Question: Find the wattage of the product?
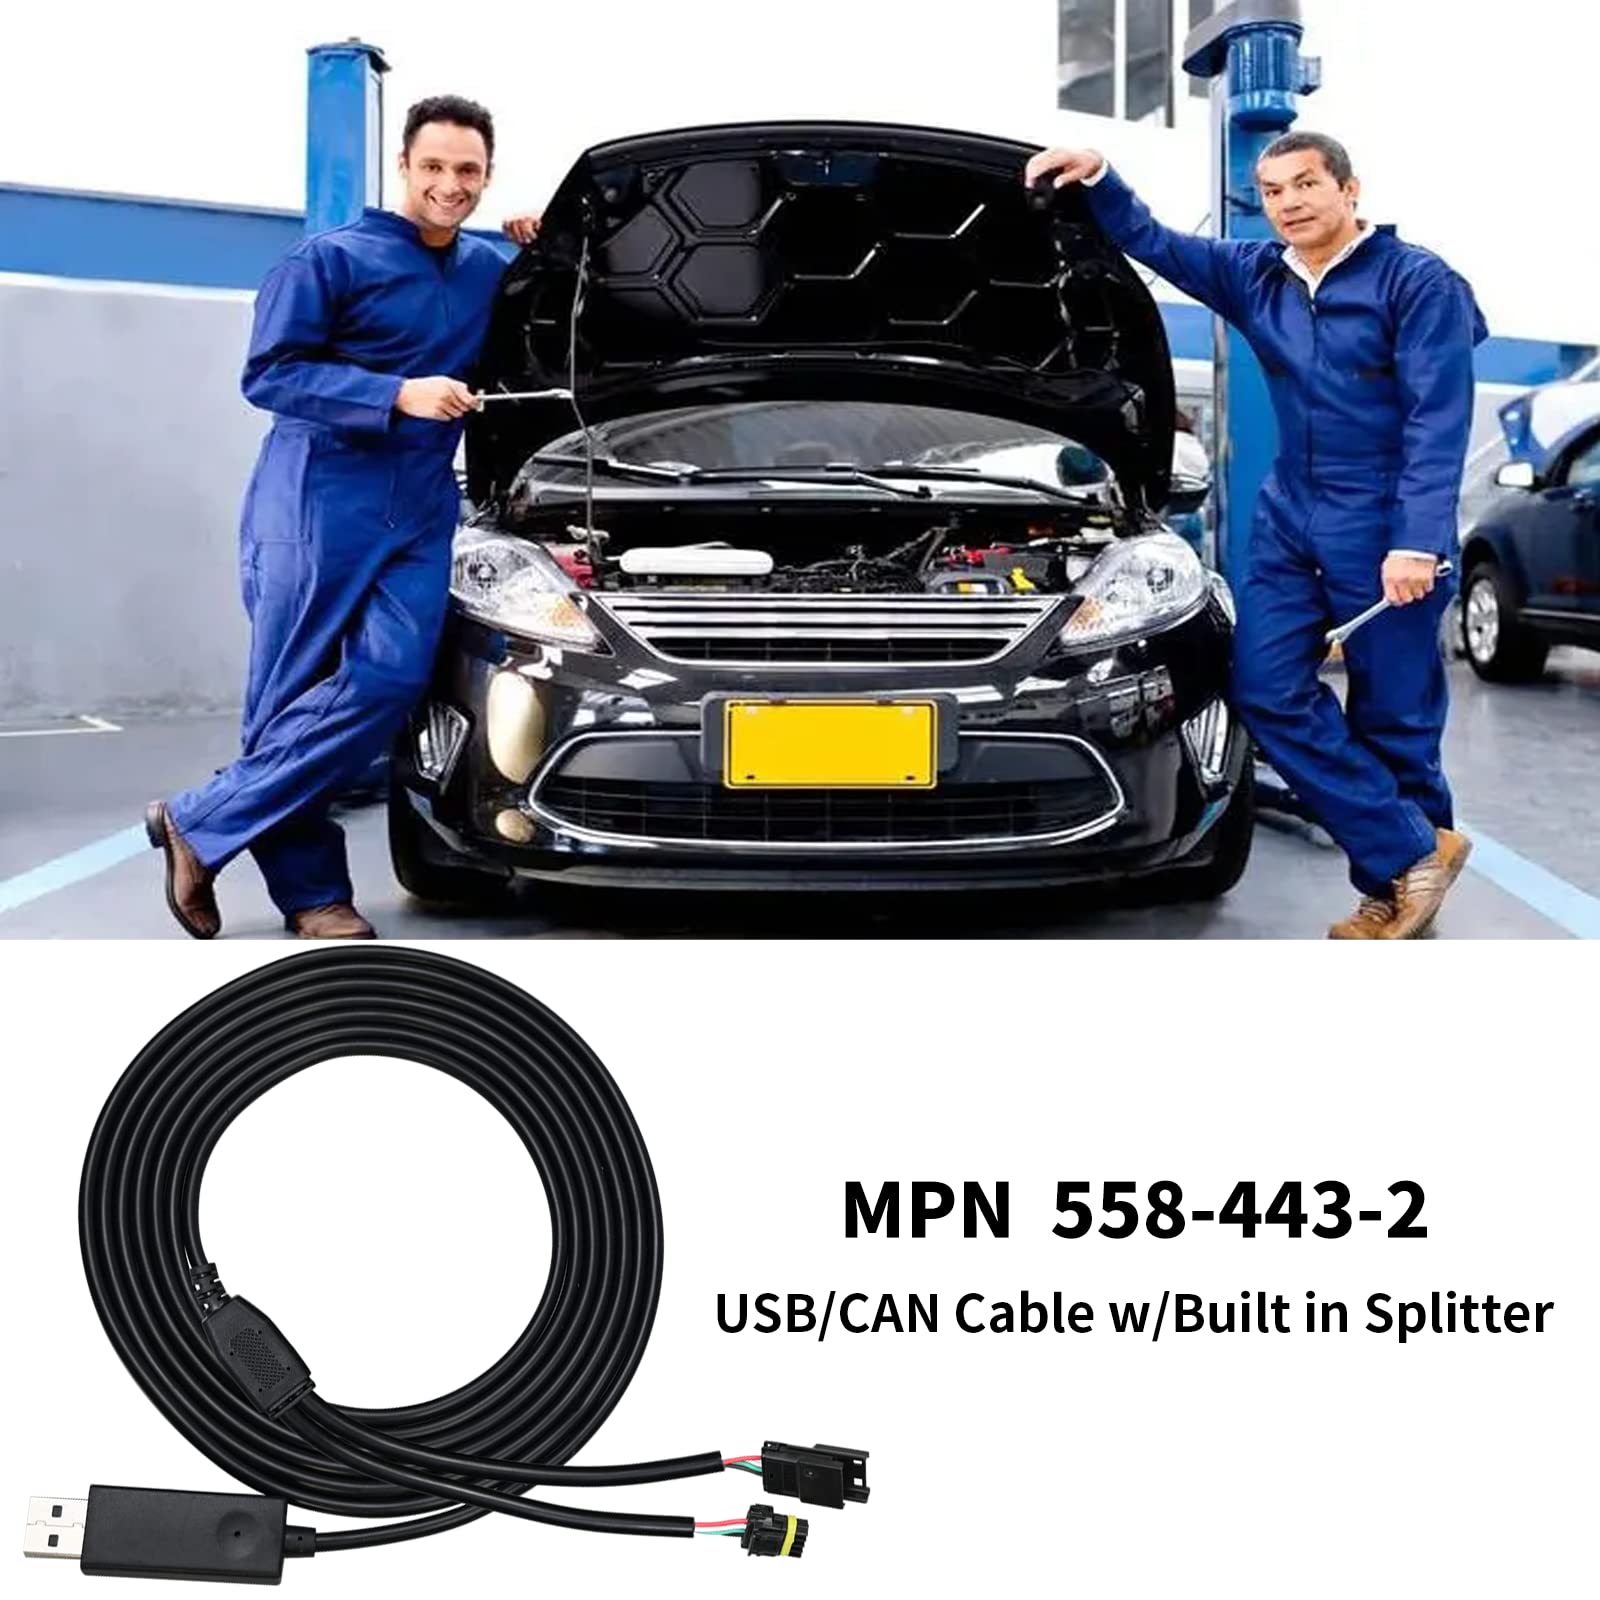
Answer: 2.0 watt